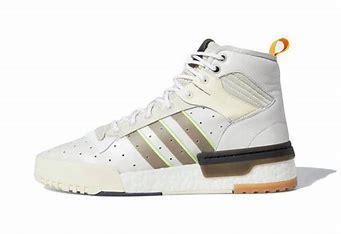
Brand: adidas
Model: Rivalry Rm Skate